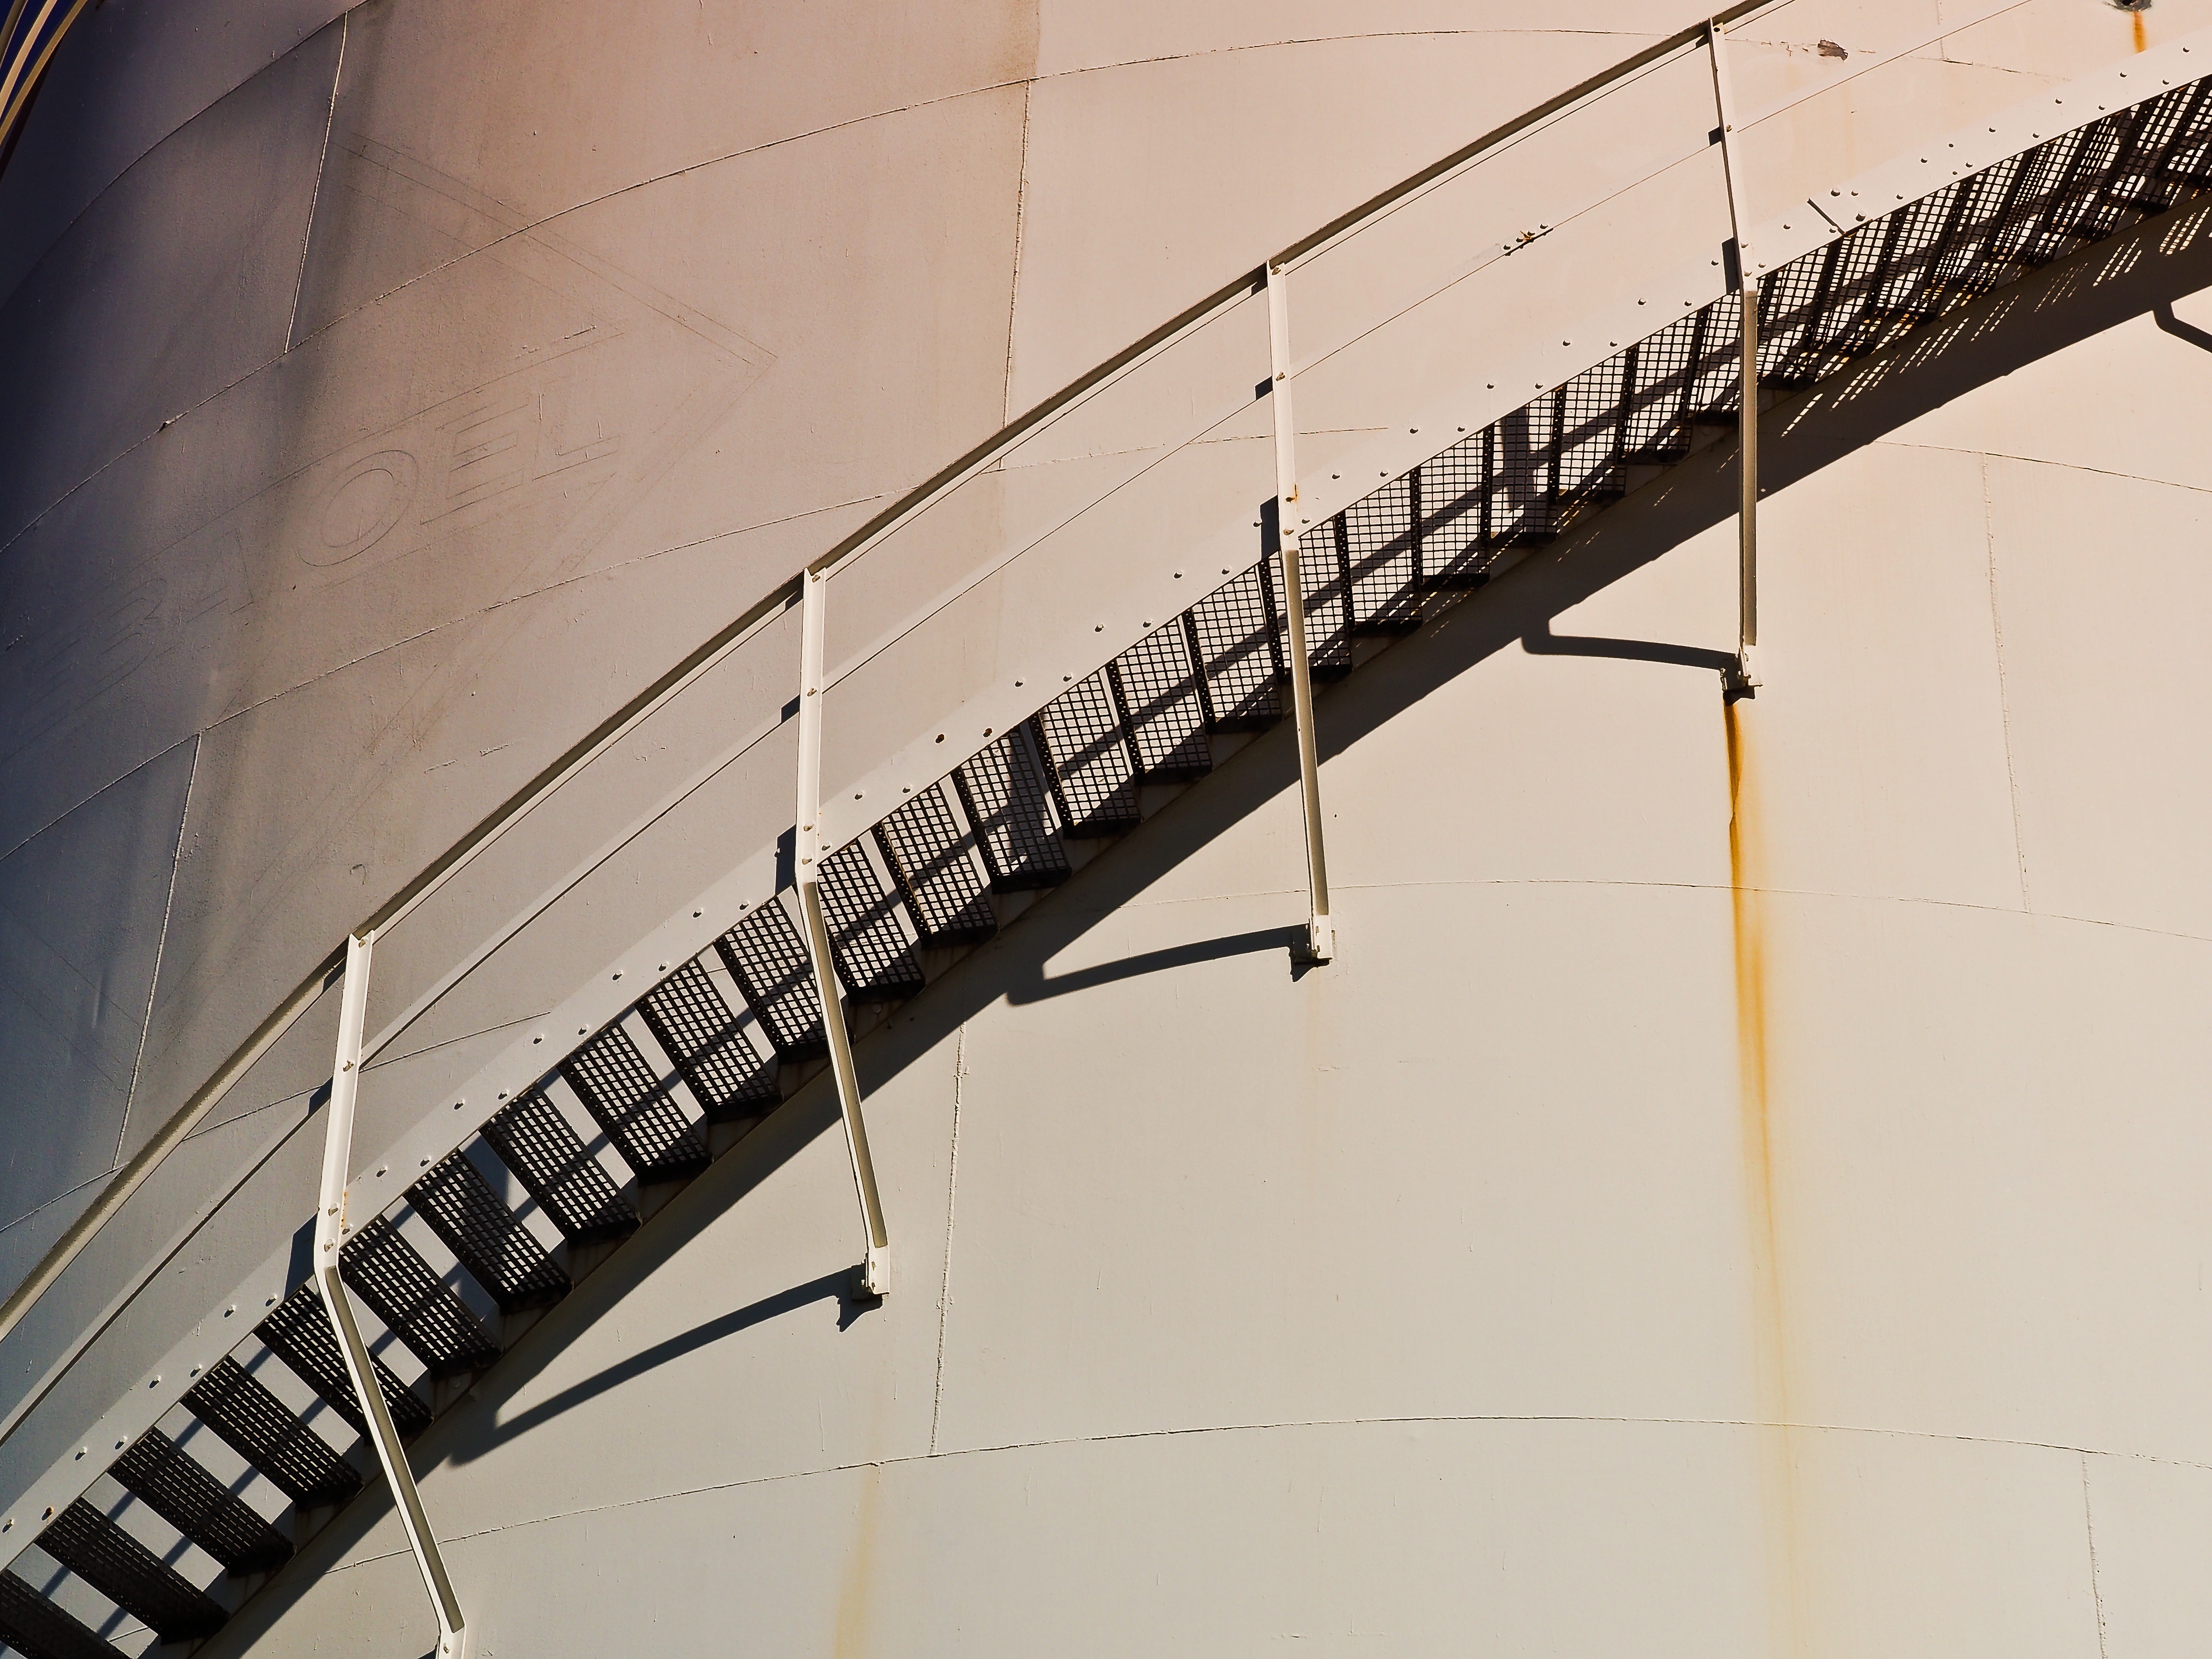
light, architecture, structure, white, bridge, wall, line, vehicle, metal, industry, stairs, shape, stainless, industrial plant, petrol tank